Robotic arm

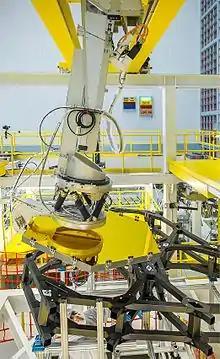
Robotic arm installs primary mirror segments of the James Webb Space Telescope.

A serial robot arm can be described as a chain of links that are moved by joints which are actuated by motors. An end-effector, also called a robot hand, can be attached to the end of the chain. As other robotic mechanisms, robot arms are typically classified in terms of the number of degrees of freedom. Usually, the number of degrees of freedom is equal to the number of joints that move the links of the robot arm. At least six degrees of freedom are required to enable the robot hand to reach an arbitrary pose (position and orientation) in three dimensional space. Additional degrees of freedom allow to change the configuration of some link on the arm (e.g., elbow up/down), while keeping the robot hand in the same pose. Inverse kinematics is the mathematical process to calculate the configuration of an arm, typically in terms of joint angles, given a desired pose of the robot hand in three dimensional space.